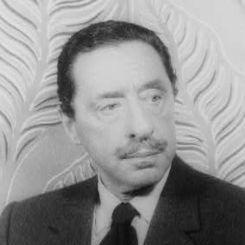
Age: 54